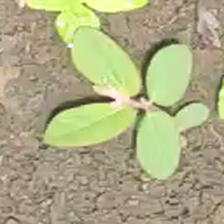
Weed species: Moti_dudhi(Euphorbia_geneculata_L)